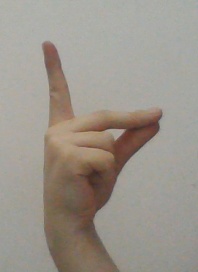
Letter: ta